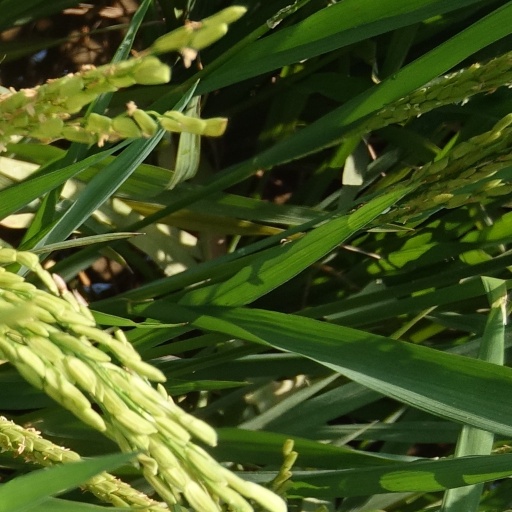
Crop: rice